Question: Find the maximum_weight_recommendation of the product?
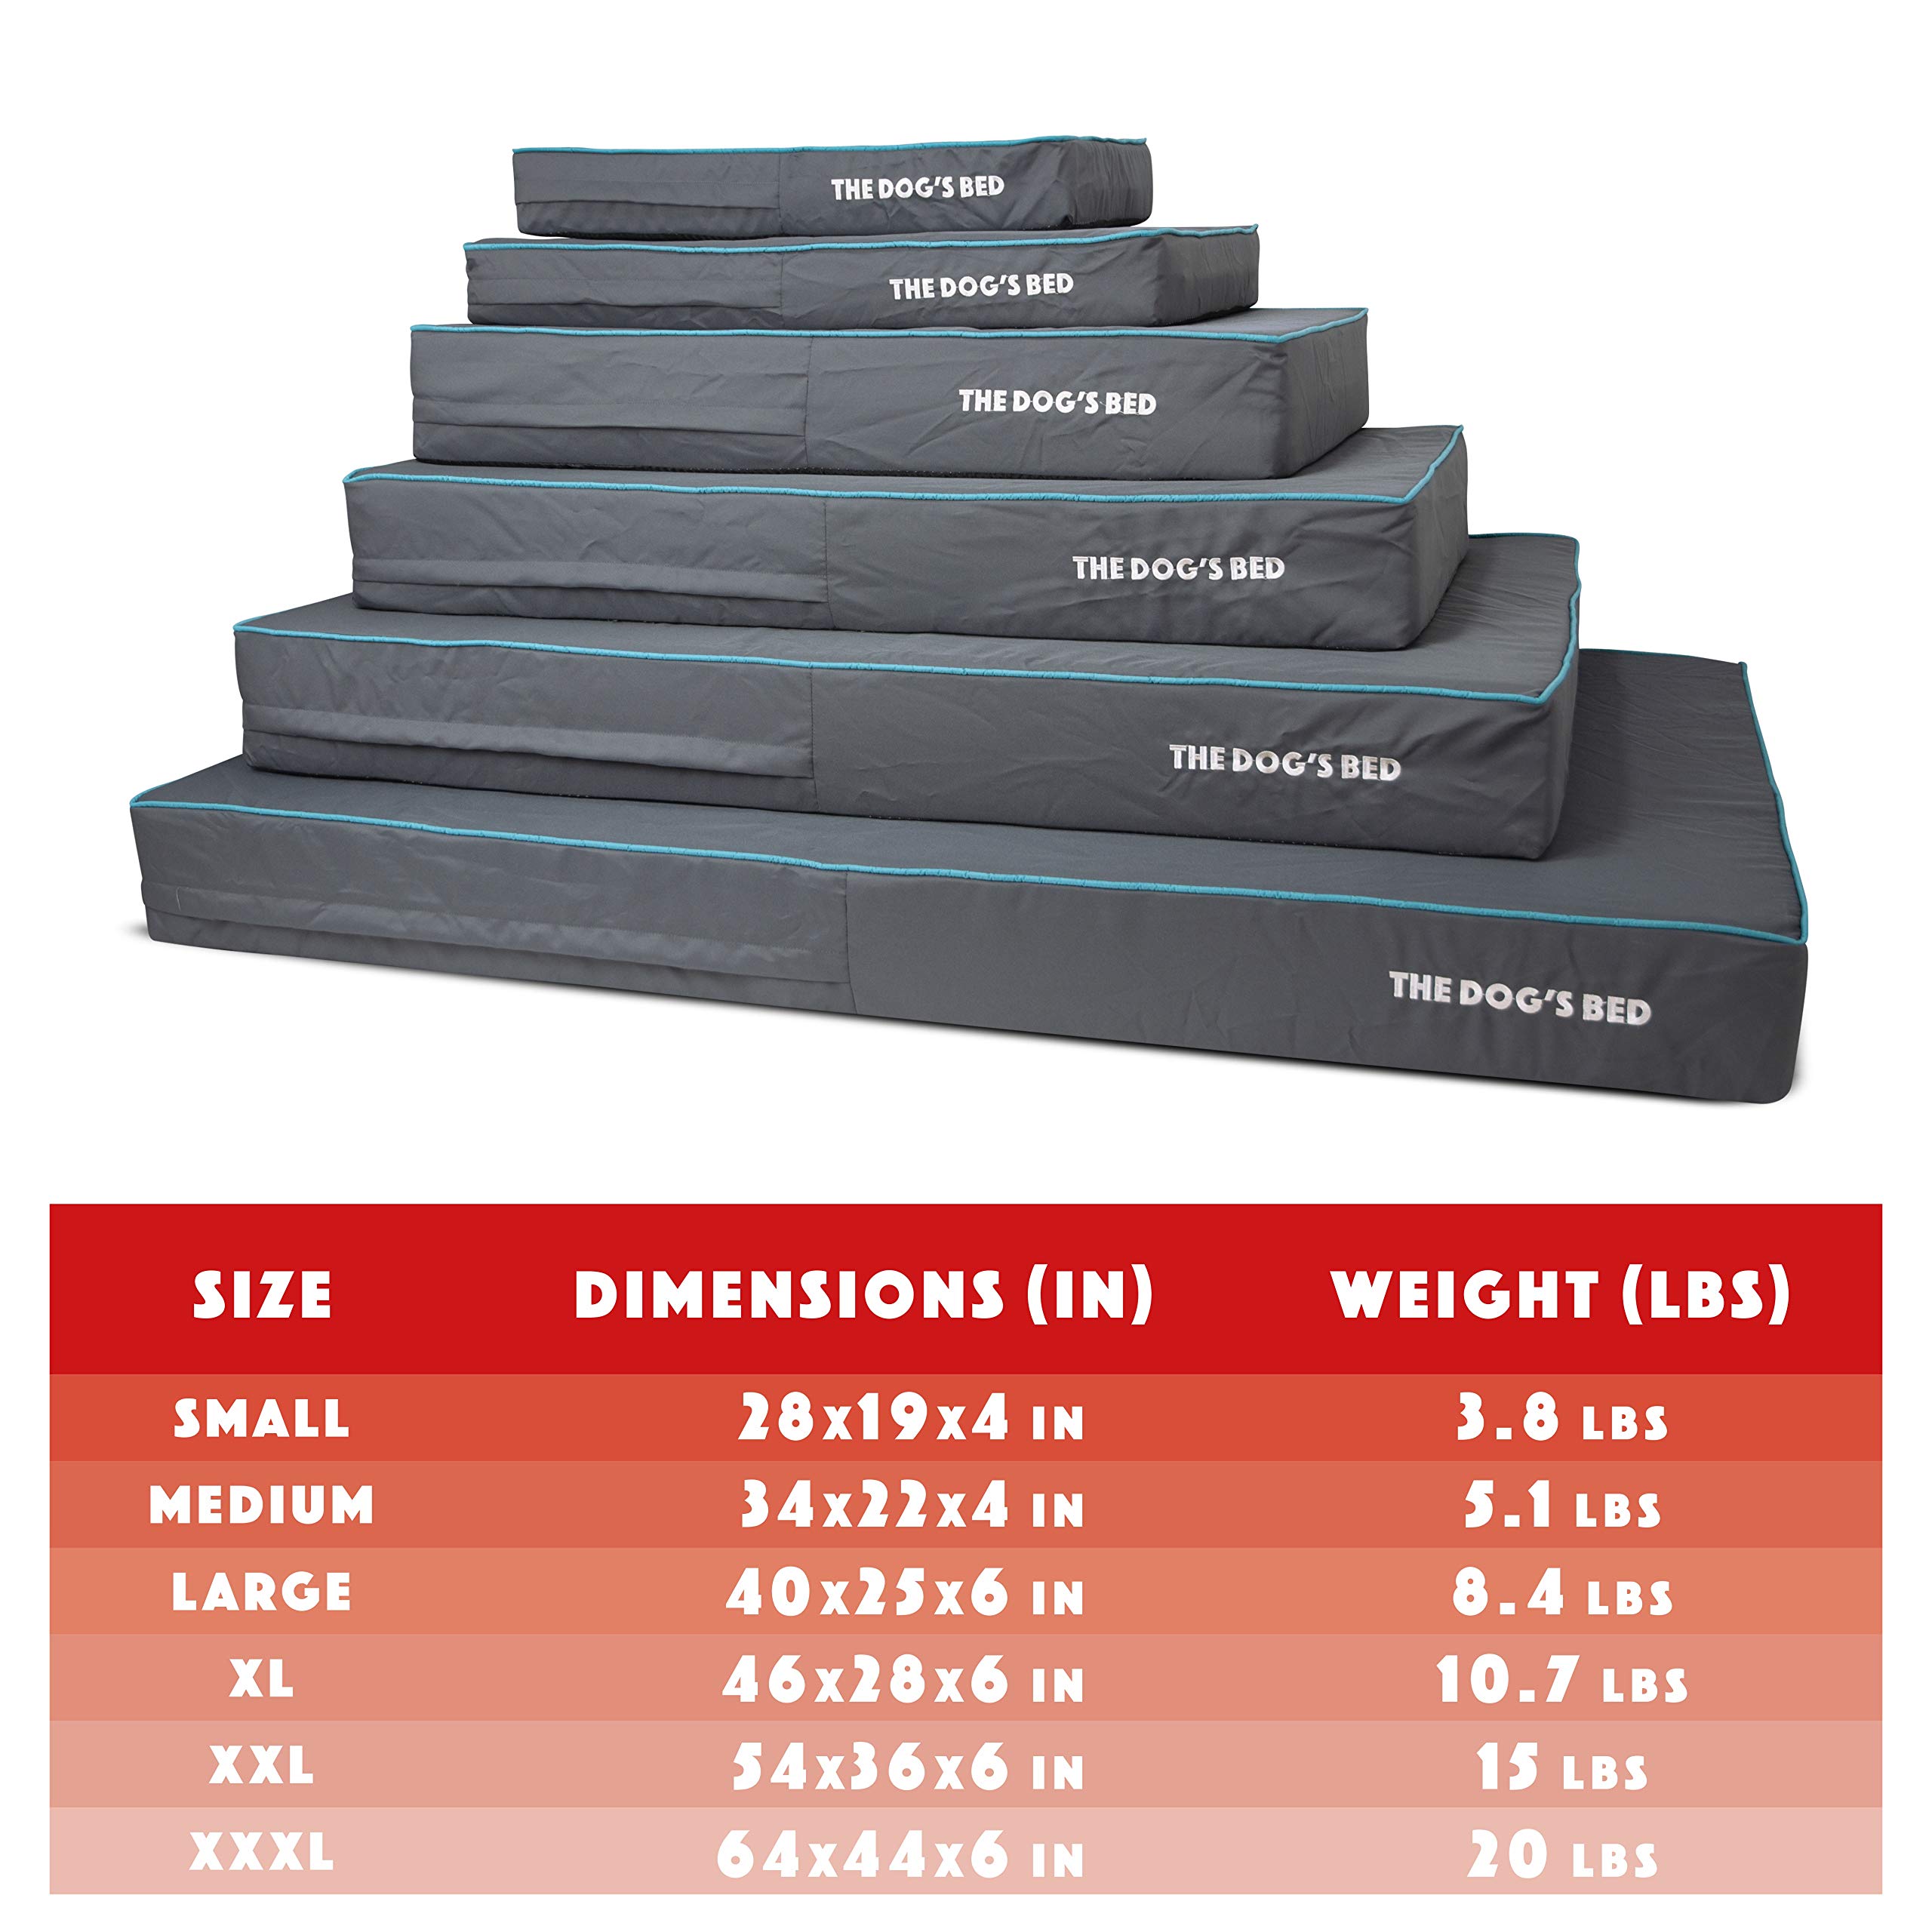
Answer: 3.8 pound